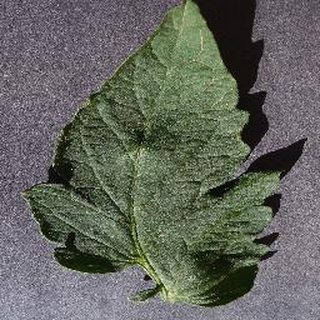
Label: healthy_tomato